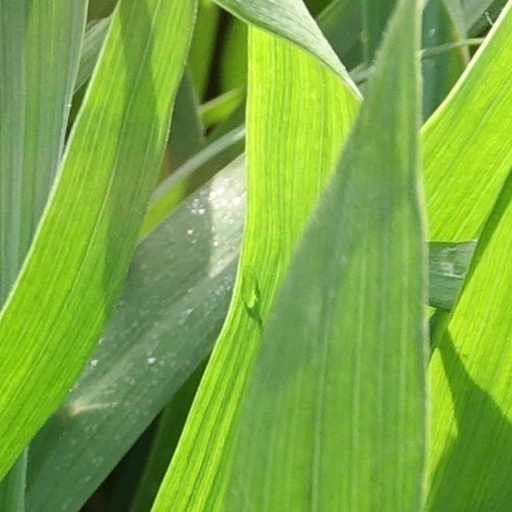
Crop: wheat